The Cosmic Wheel Sisterhood

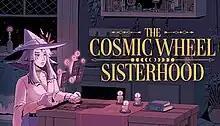

The Cosmic Wheel Sisterhood is a 2023 narrative adventure game developed by Deconstructeam and published by Devolver Digital. Players control an exiled witch who designs her own tarot deck and performs divinations for other witches.